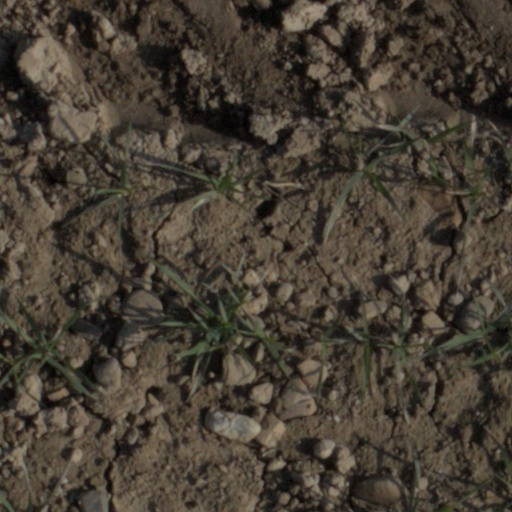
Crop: wheat